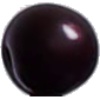
Label: Cherry Wax Black 1